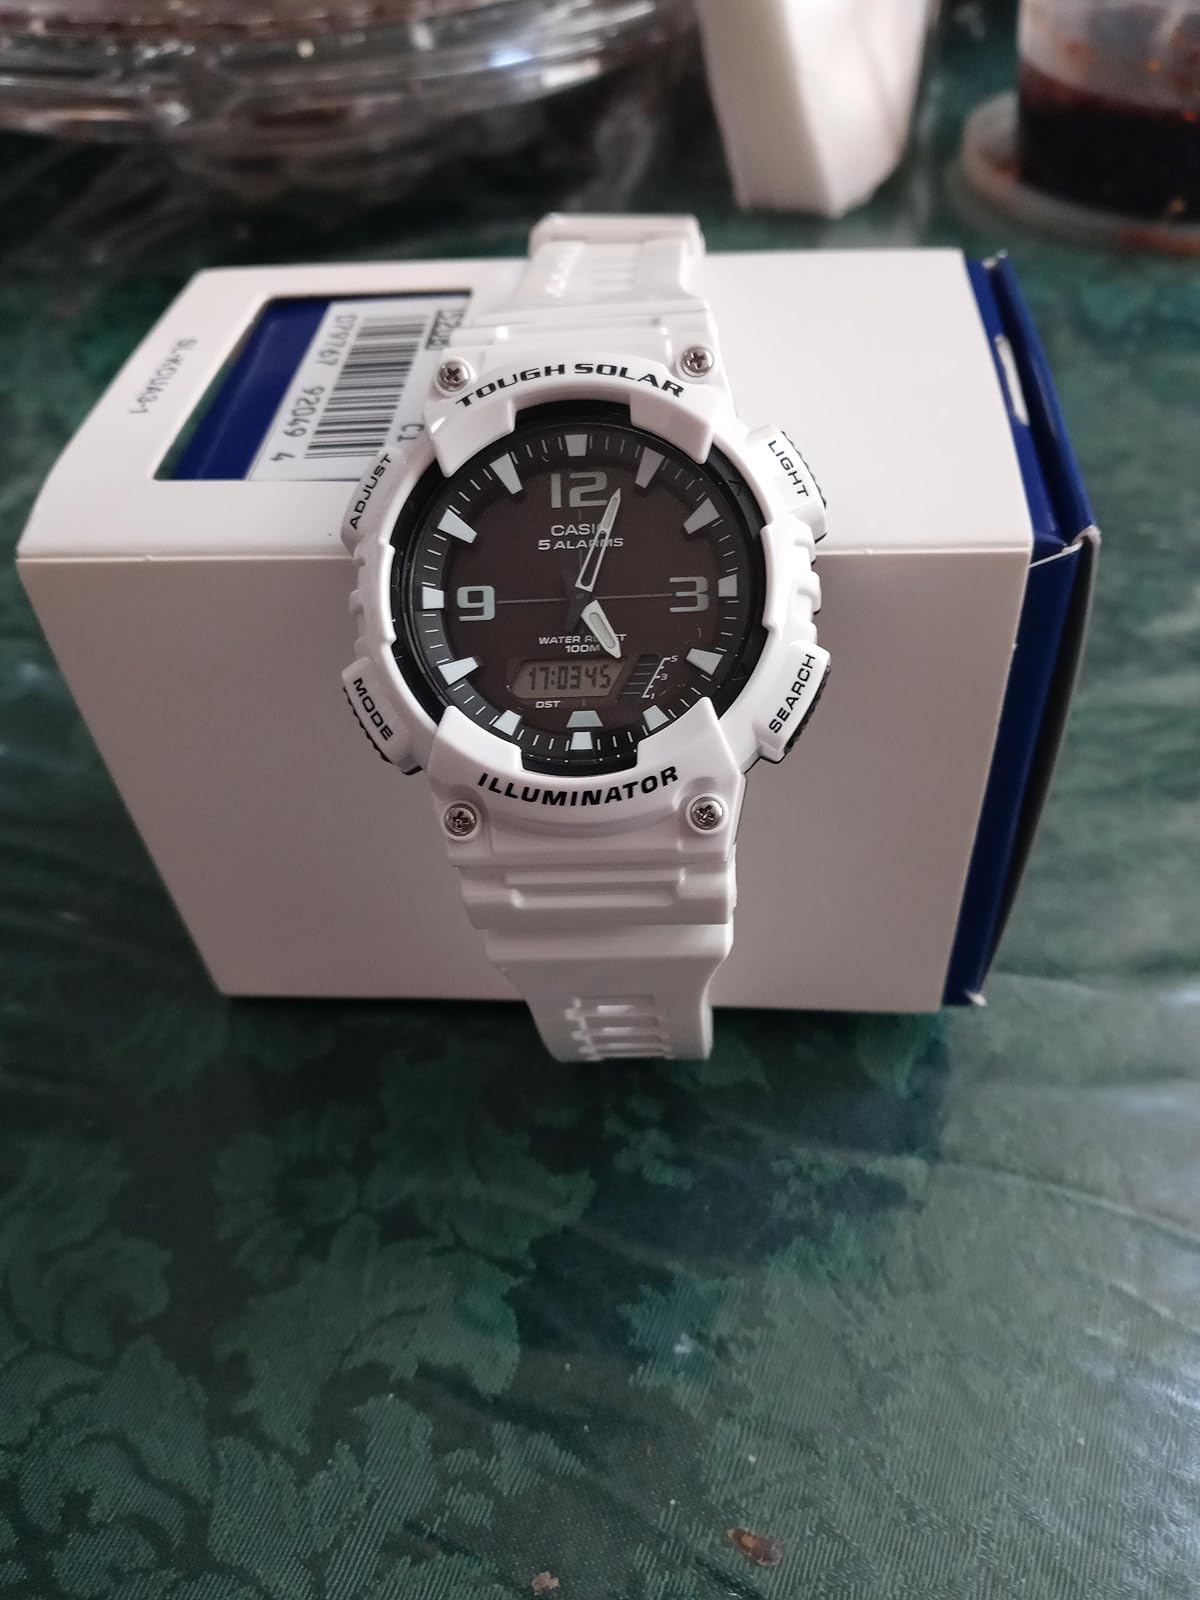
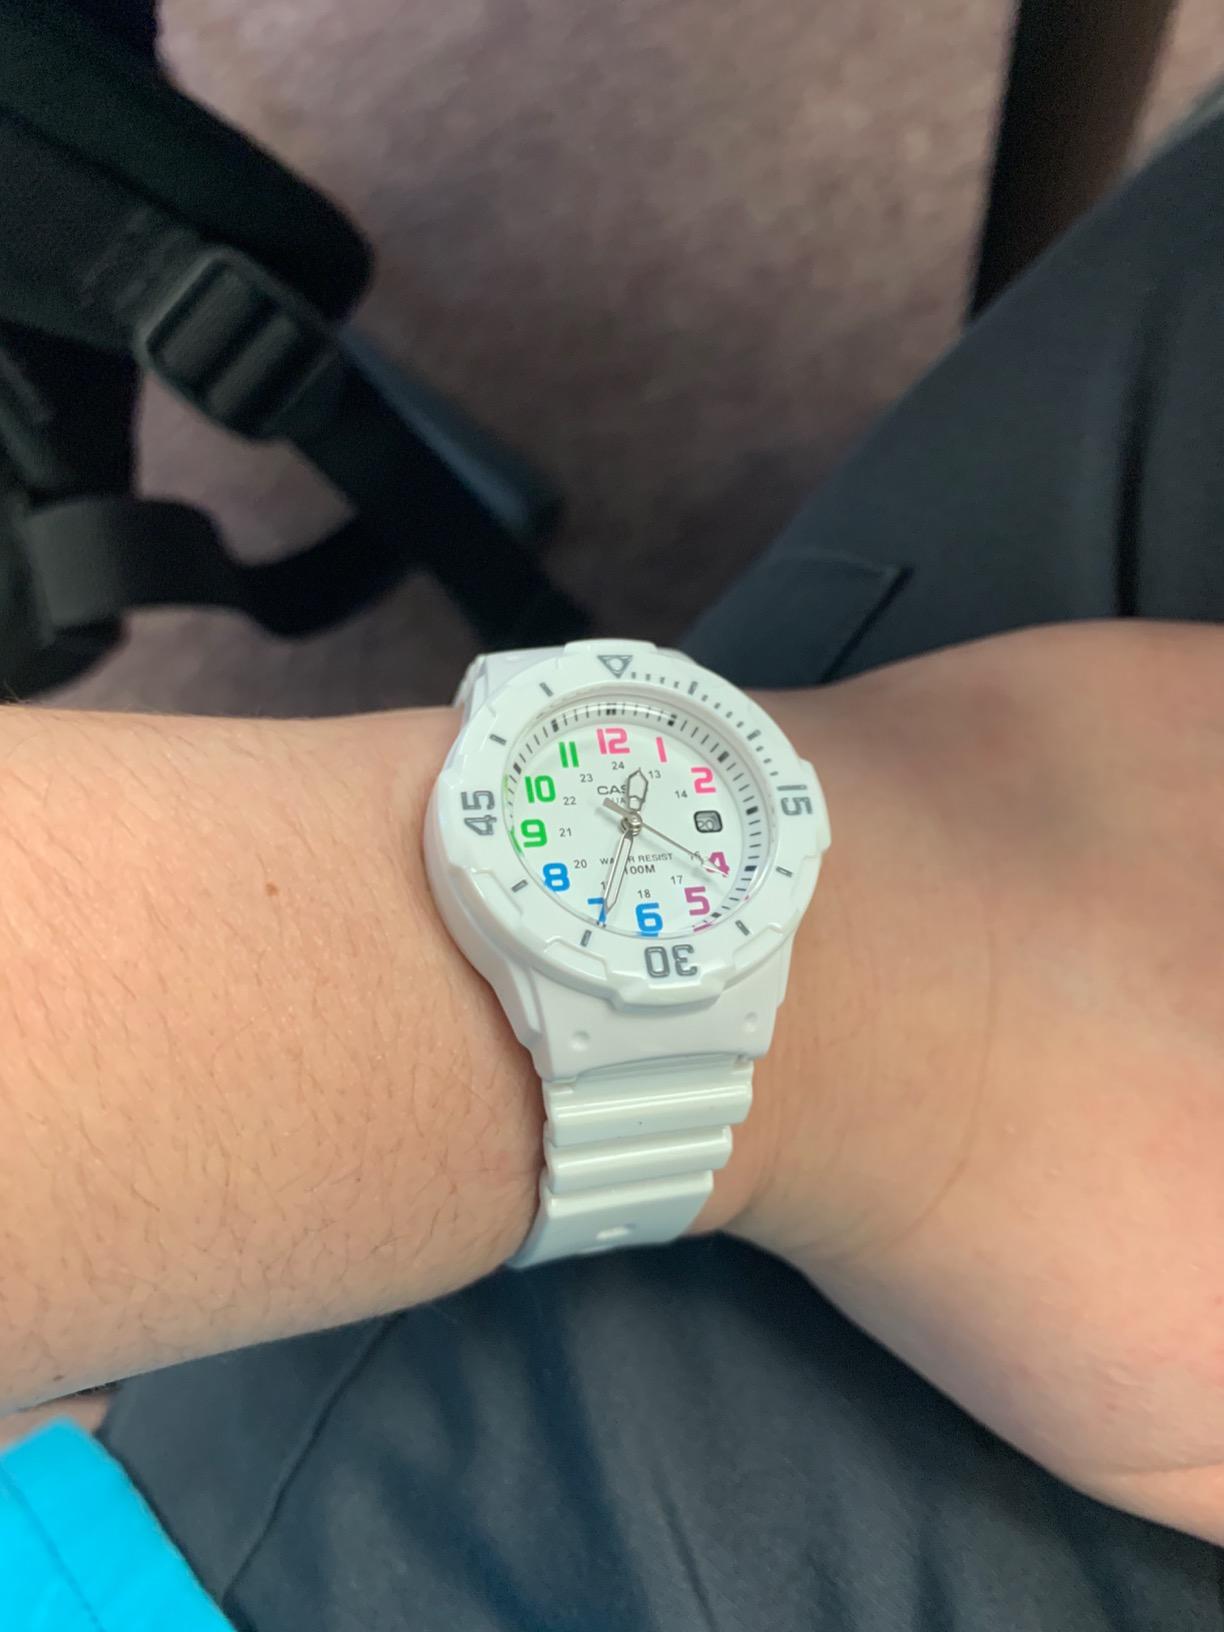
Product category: accessories_watch
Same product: no